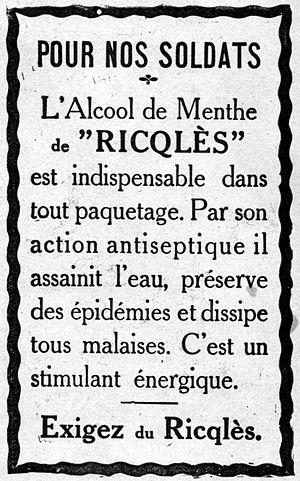
Ricqlès est une marque d'origine française de produits alimentaires à base de menthe, alcoolisés ou non.